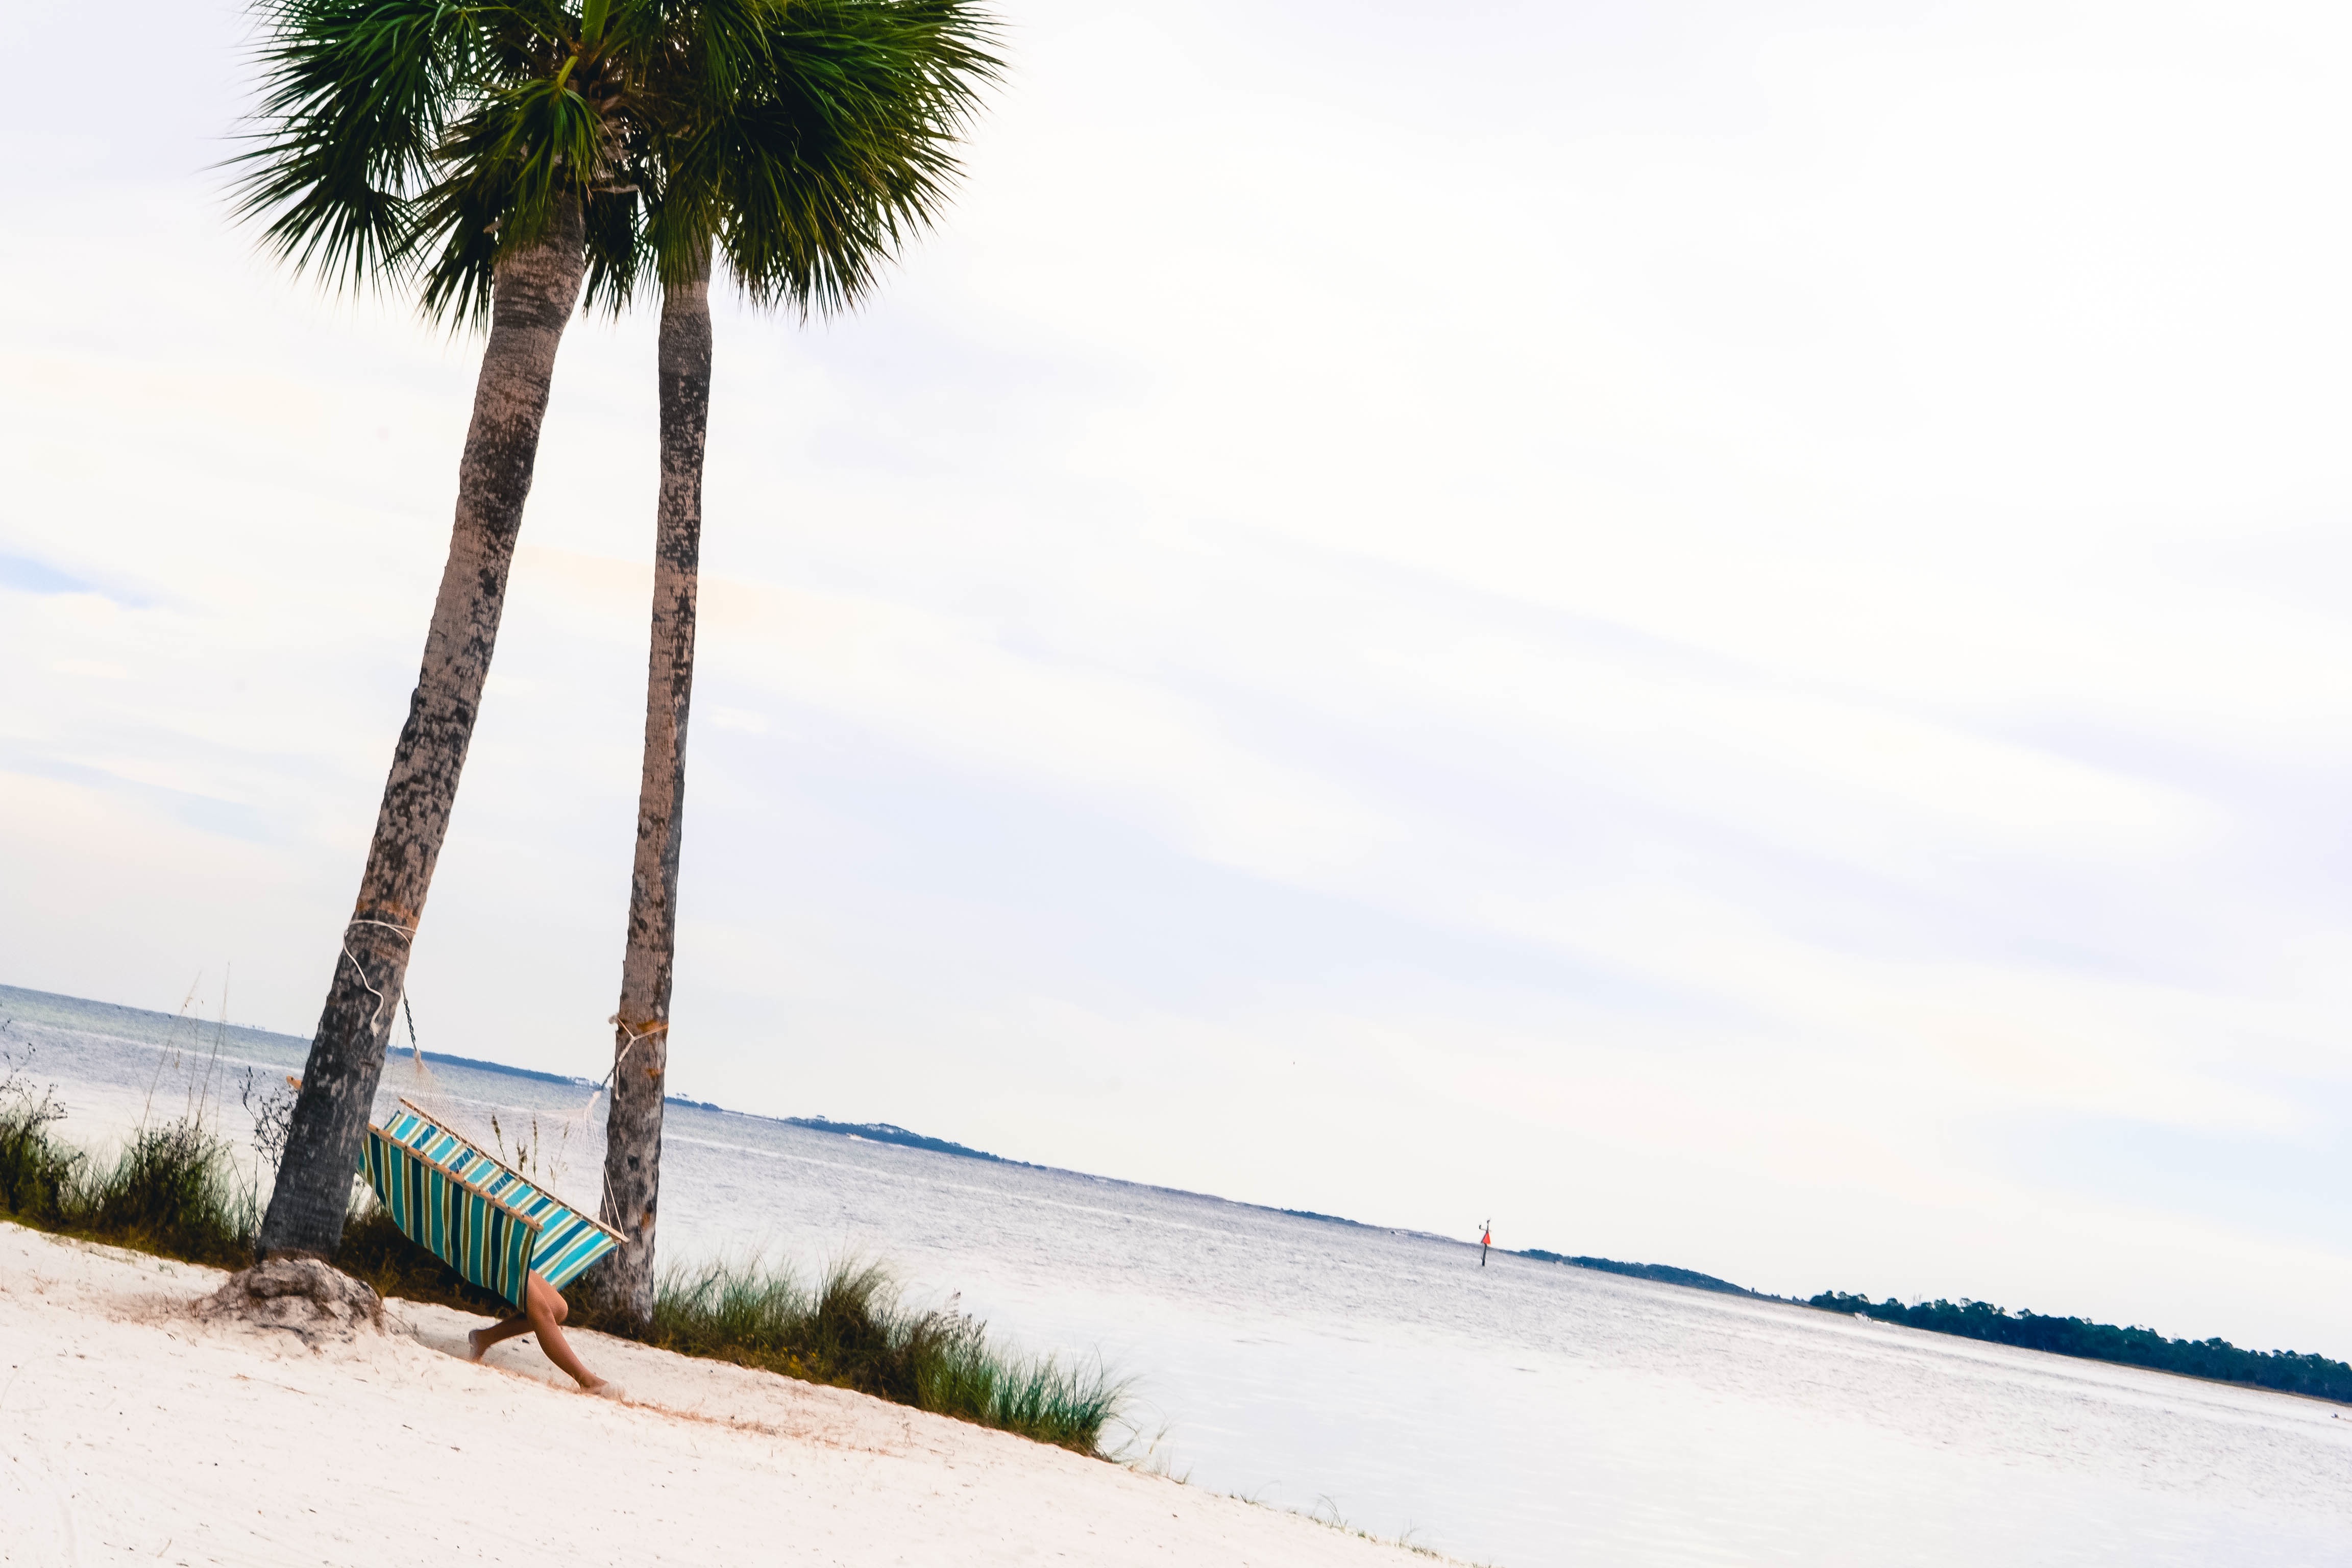
beach, sea, coast, tree, sand, wind, vacation, woody plant, arecales, palm family